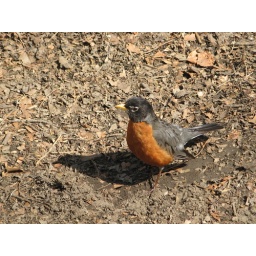
A bird often spotted in Central Park, New York. IMG_10745